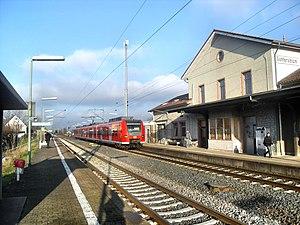
Guntersblum est une municipalité et chef-lieu de la Verbandsgemeinde Guntersblum, dans l'arrondissement de Mayence-Bingen, en Rhénanie-Palatinat, dans l'ouest de l'Allemagne.